Samotorica

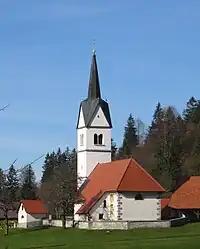
Archangel Michael Church

The local church in the settlement is dedicated to Archangel Michael and belongs to the Parish of Horjul. It contains early 16th-century frescos and a painted wooden ceiling.